Danny Fox

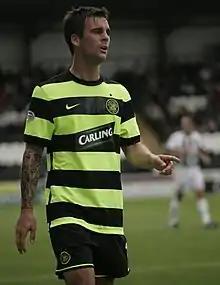
Fox playing for Celtic

On 24 July 2009, Fox signed for Celtic for an undisclosed fee (believed to be £1.5 million) Coventry's manager, Chris Coleman expressed his disappointment at losing Fox: "I was determined not to lose . . . Danny Fox and so were the club, but it is hard once players are offered a lot of money to go to big, big clubs."